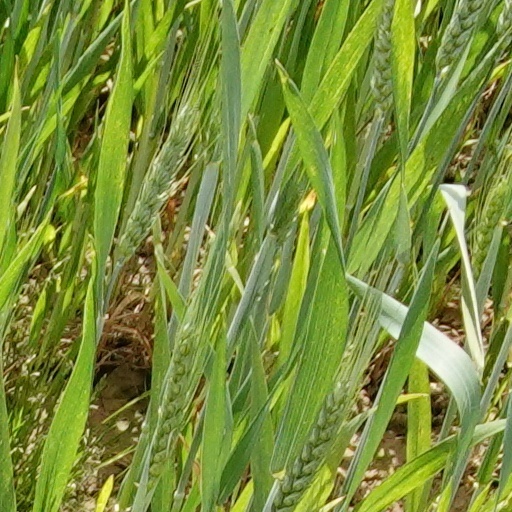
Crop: wheat